Bonomi BS.17 Allievo Cantù

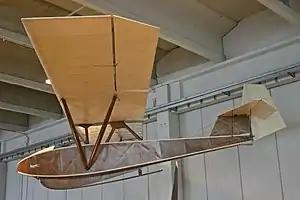
Allievo Cantù at the Italian Air Force Museum at Vigna di Valle

The Bonomi BS.17 Allievo Cantù was a single seat training glider, designed and built in Italy in 1934 and widely used by flying clubs.